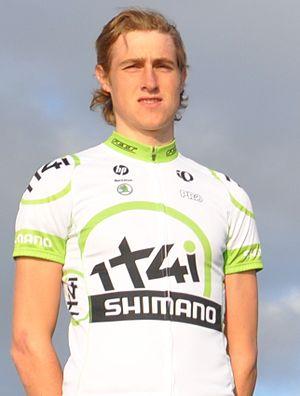
Tobias Ludvigsson, né le 22 février 1991, est un coureur cycliste suédois, membre de l'équipe Groupama-FDJ. Son frère, Fredrik, est également coureur professionnel.